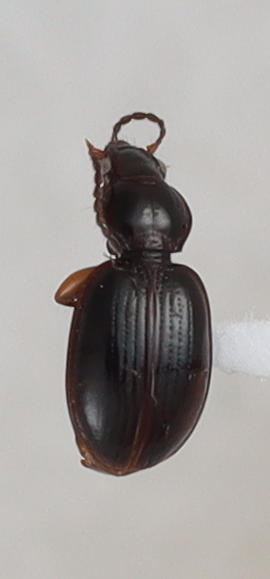
Scientific name: Mecyclothorax konanus
Plot: 14
Trap: S
Collected: 20220504